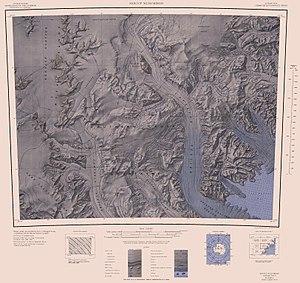
Le glacier Aviator est un glacier de la chaîne Southern Cross, dans la terre Victoria septentrionale, en Antarctique.